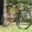
Label: bicycle